Ben Wade

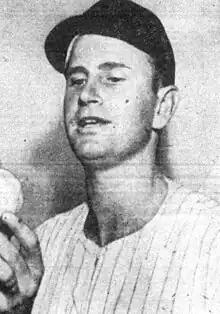
Wade, circa 1950

Benjamin Styron Wade (November 25, 1922 – December 2, 2002) was an American professional baseball player who became a longtime director of scouting operations for the Los Angeles Dodgers during a period that saw the team win four world championships. He played in Major League Baseball as a right-handed pitcher for the Chicago Cubs (1948), Brooklyn Dodgers (1952–54), St. Louis Cardinals (1954) and the Pittsburgh Pirates (1955). Wade batted and threw right-handed.